Southwestern blot

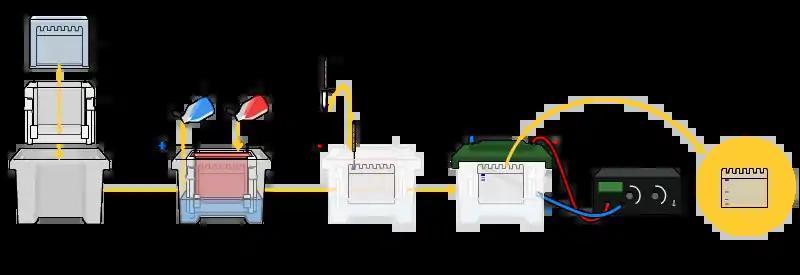
General Sketch of SDS-PAGE Electrophoresis

To begin, proteins of interest are prepared for the SDS-PAGE technique and subsequently loaded onto the gel for separation on the basis of molecular size. Large proteins will have difficulty navigating through the mesh-like structure of the gel as they can not fit through the pores with the ease that smaller proteins can. As a result, large proteins do not travel very far on the gel in comparison to smaller proteins that travel further. After enough time, this results in distinct bands that can be visualized from a number of post-gel electrophoresis staining procedures. The bands are at different positions on the gel relative to the well that they were loaded into.